Malmsheim Airfield

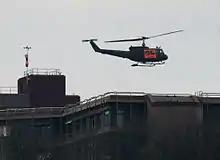
The Malmsheim SAR helicopter takes off from the University of Tübingen's teaching hospital on a mission

The northern section of the site is fenced. A Bell UH-1D (SAR command 46) of the Luftwaffe's search and rescue service has been deployed there ready for operations since 1998. In contrast to many civilian rescue helicopters, this aircraft is fitted with infrared equipment and has a rescue winch. Its service area covers Baden-Württemberg and parts of Bavaria, Hesse, Rhineland-Palatinate and Saarland, which are to be reached within 45 minutes.